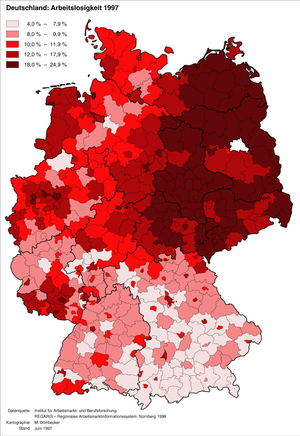
Tyskland efter genforeningen / Genforeningens konsekvenser / Politisk omvæltning i øst – CDU-konsolidering i hele landet
Oversigt over arbejdsløsheden i Tyskland i 1997. Det ses, at de østlige områder har den højeste arbejdsløshed.
Tysklands historie efter 1990 er uløseligt forbundet med de enorme udfordringer og omvæltninger som genforeningen skabte, og stadig i dag har arbejdet med at forene de tidligere adskilte østlige og vestlige tyske stater enorm betydning for tysk økonomi, kultur og især politik.